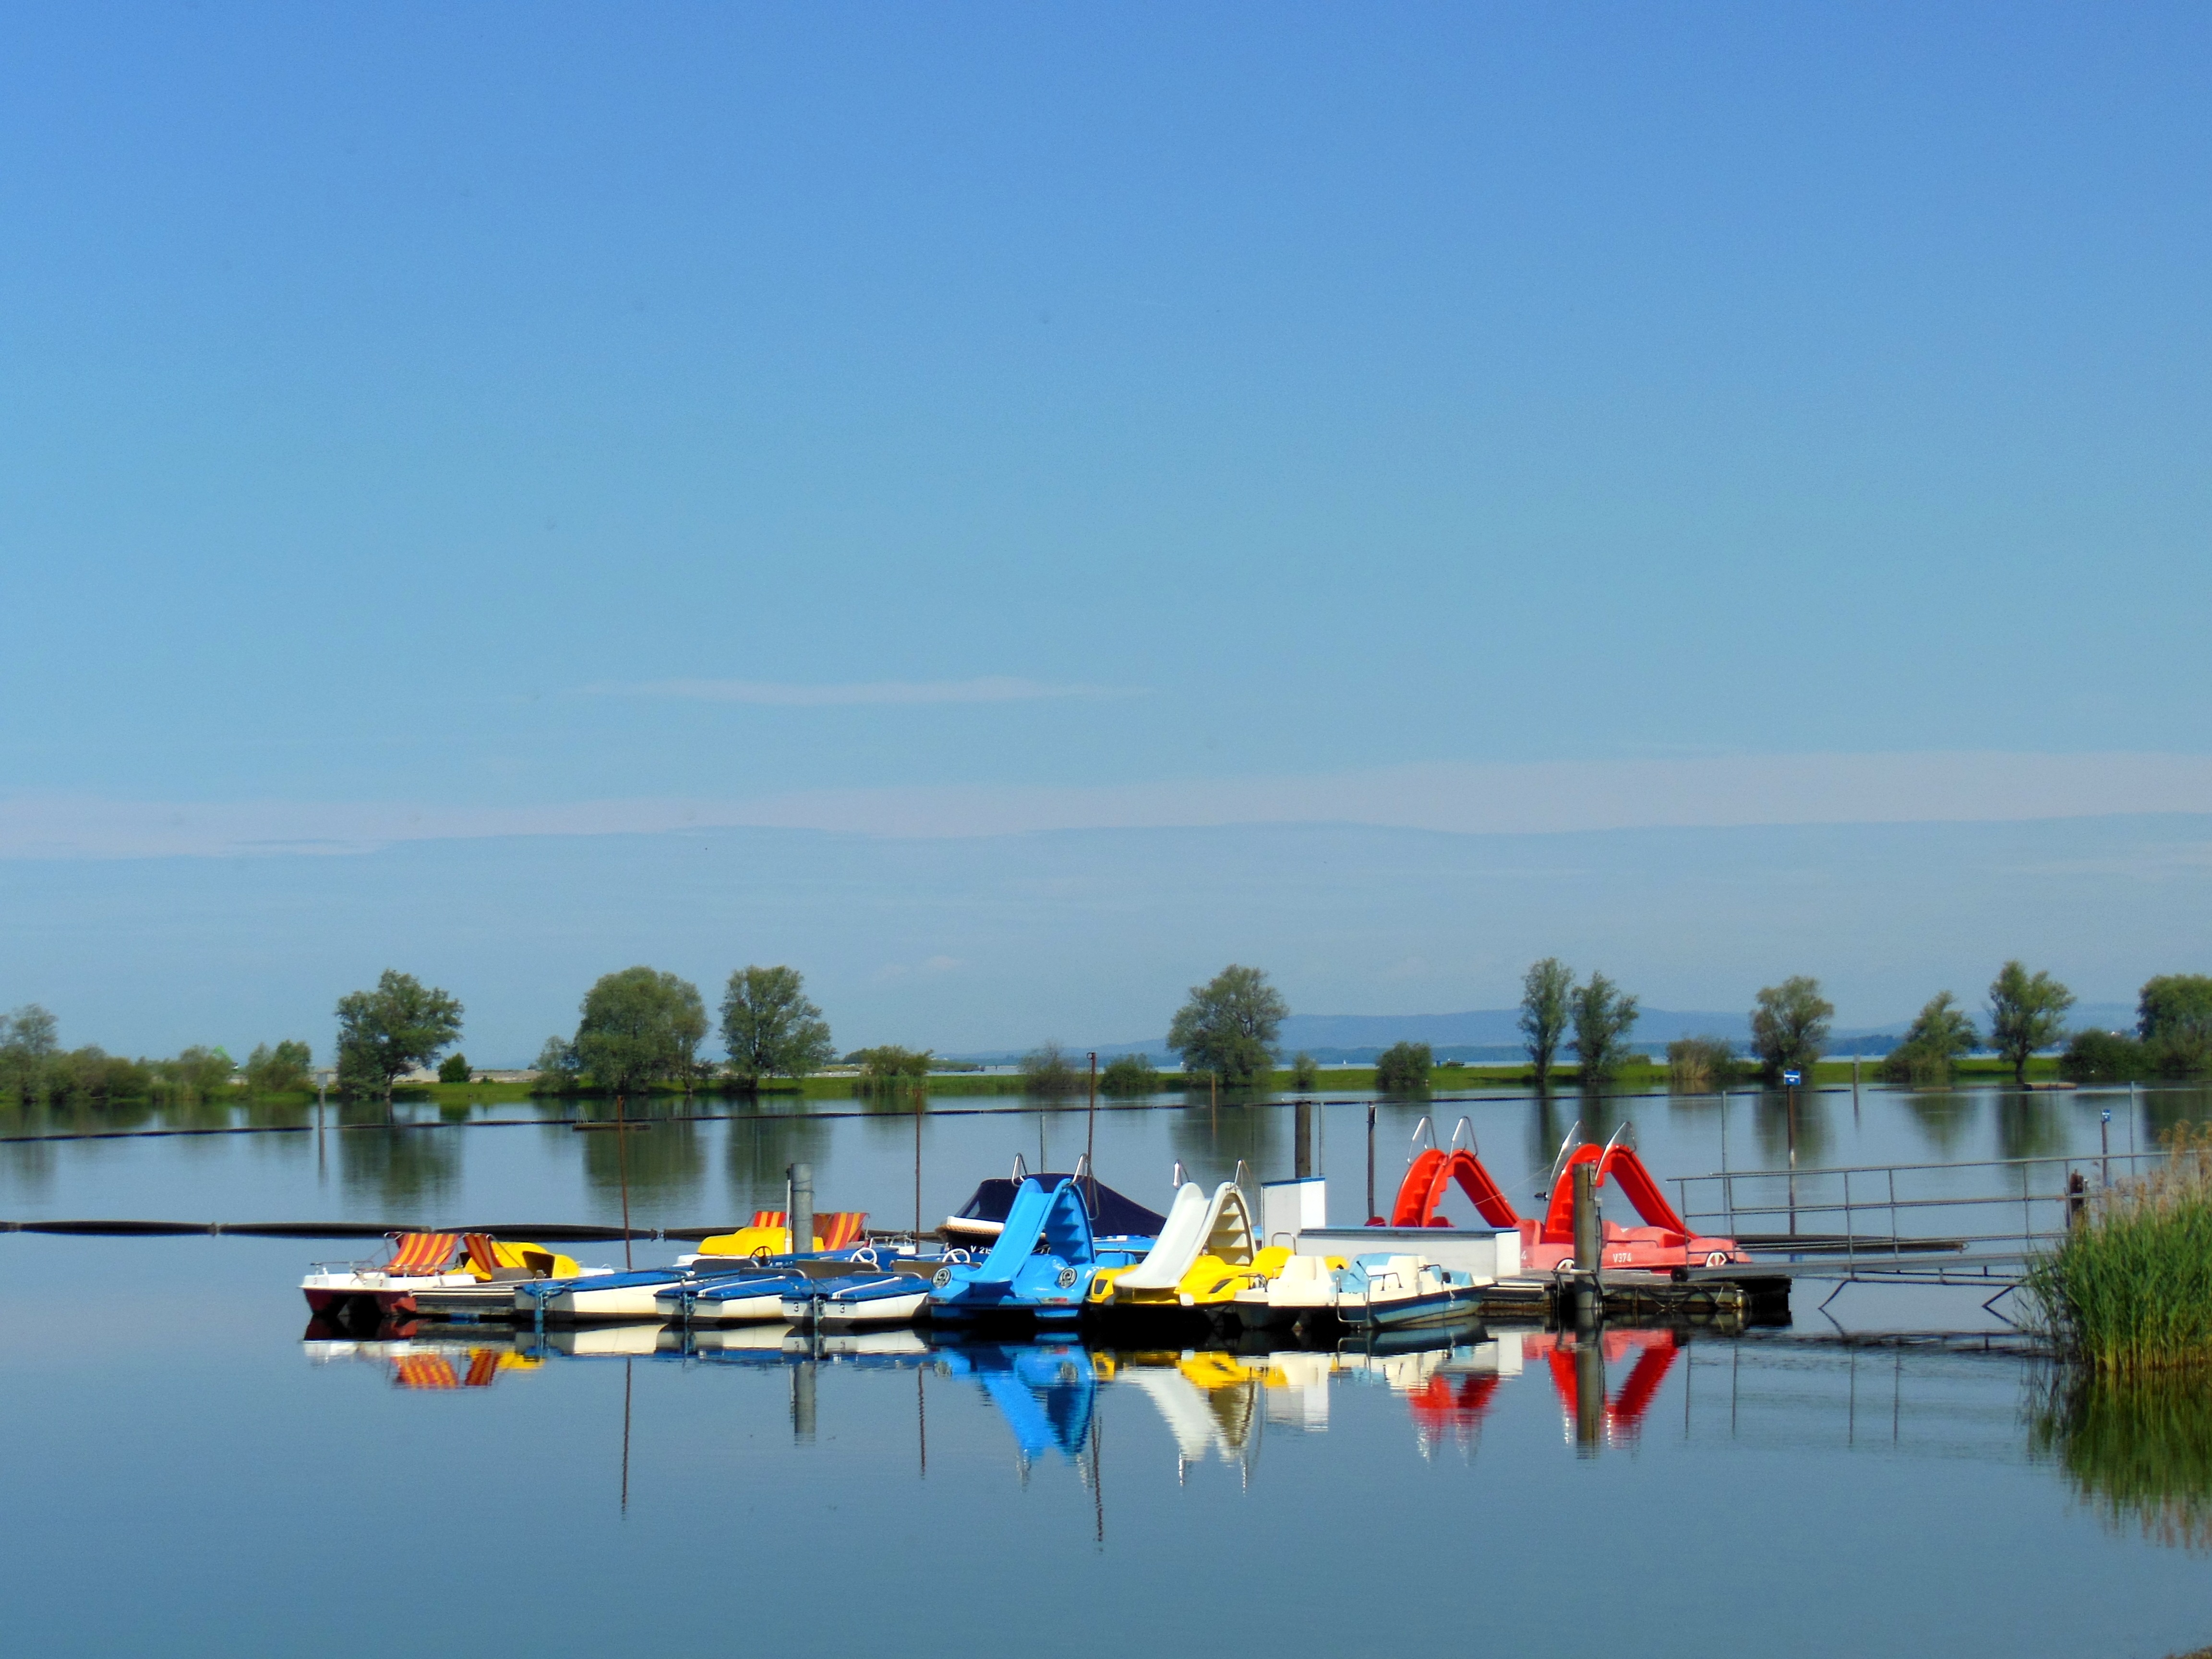
water, boat, lake, canoe, paddle, vehicle, lagoon, leisure, kayak, sports equipment, blue sky, austria, boating, kayaking, watercraft, rowing, mood, mirroring, lake constance, water reflection, boat rental, watercraft rowing